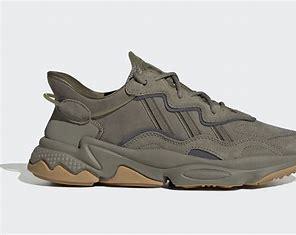
Brand: adidas
Model: originals Adidas Originals Ozweego